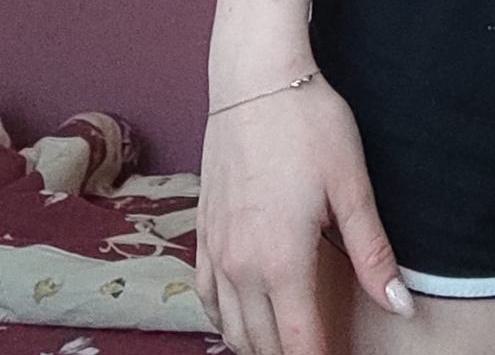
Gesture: no_gesture